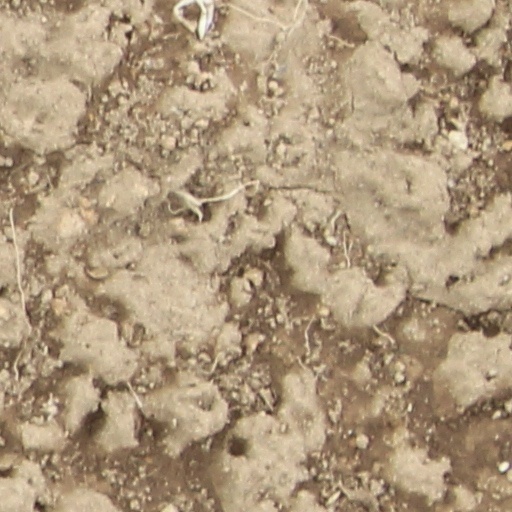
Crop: wheat